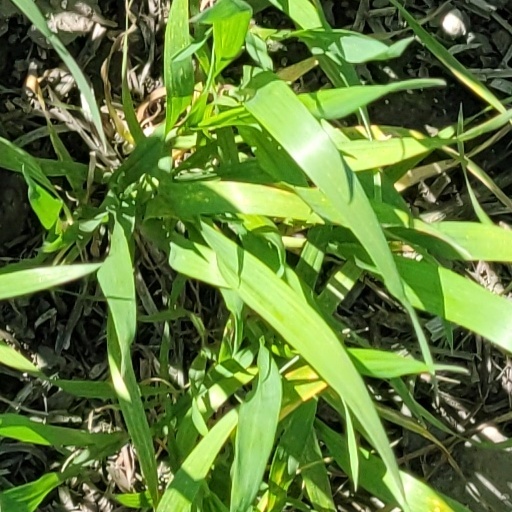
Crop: wheat